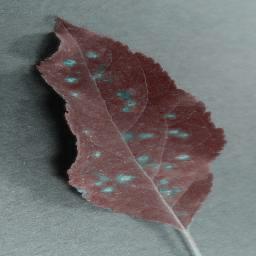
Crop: apple
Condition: cedar_rust